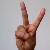
The image shows a hand gesture representing the letter 'V' in Indian Sign Language.